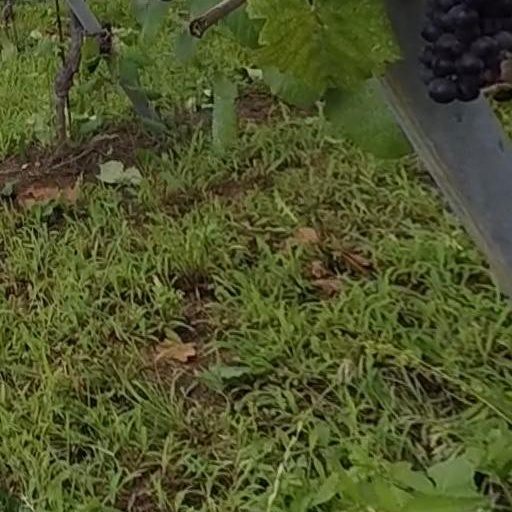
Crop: grape